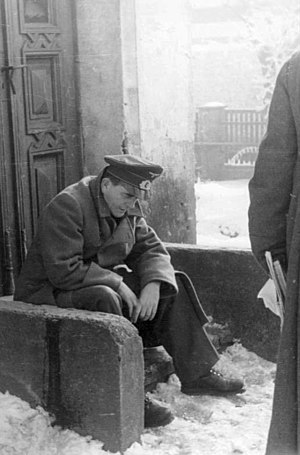
Albert Speer / Rustningsminister / Rigets fald
Reichsminister Speer hviler på et dørtrin.
Albert Speer var en tysk arkitekt, der under 2. verdenskrig var rustningsminister i Nazi-Tyskland. Længe inden ministerudnævnelsen havde Speer været Adolf Hitlers foretrukne arkitekt.